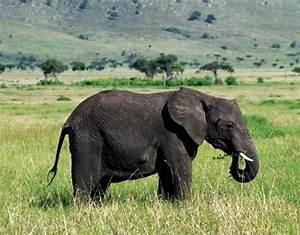
elephant